Brown University

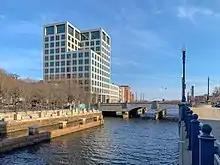
The primary building of the Brown University School of Public Health viewed from across the Providence River

Brown began offering computer science courses through the departments of Economics and Applied Mathematics in 1956 when it acquired an IBM machine. Brown added an IBM 650 in January 1958, the only one of its type between Hartford and Boston. In 1960, Brown opened its first dedicated computer building, the Brown University Computing Laboratory. The facility, designed by Philip Johnson, received an IBM 7070 computer the following year. The first undergraduate Computer Science degrees were awarded in 1974. Brown granted computer sciences full Departmental status in 1979. In 2009, IBM and Brown announced the installation of a supercomputer (by teraflops standards), the most powerful in the southeastern New England region.